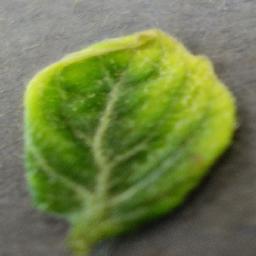
Label: Tomato___Tomato_Yellow_Leaf_Curl_Virus